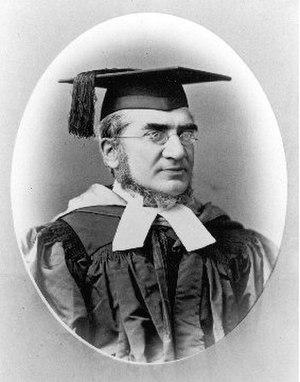
Alexander Abraham De Sola est un rabbin, écrivain et orientaliste canadien. Issu d'une grande famille de rabbins et d'érudits, De Sola fut un des chefs du judaïsme orthodoxe les plus puissants des États-Unis dans la deuxième moitié du XIXᵉ siècle.